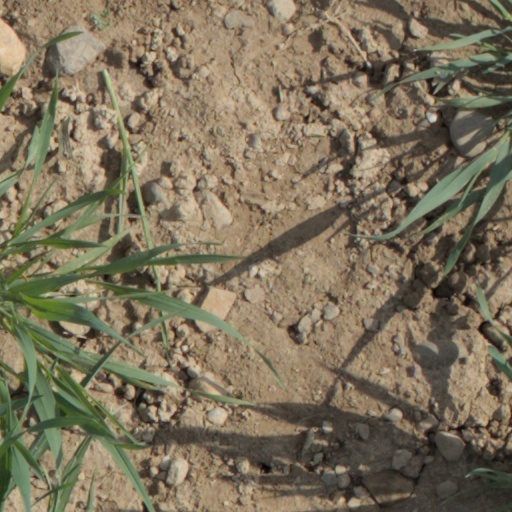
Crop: wheat